Lovemark

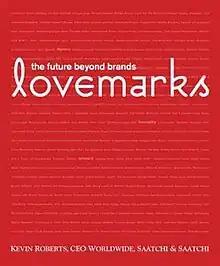
Cover of the first edition

A lovemark is a marketing concept that is intended to replace the idea of brands. The idea was first widely publicized in the book "Lovemarks" by Kevin Roberts, CEO of the advertising agency Saatchi & Saatchi. In the book Roberts claims, "Brands are running out of juice". He considers that "love" is what is needed to rescue brands. Roberts asks, "What builds Loyalty that goes Beyond Reason? What makes a truly great love stand out?" Roberts suggests the following are the key ingredients to create lovemarks: